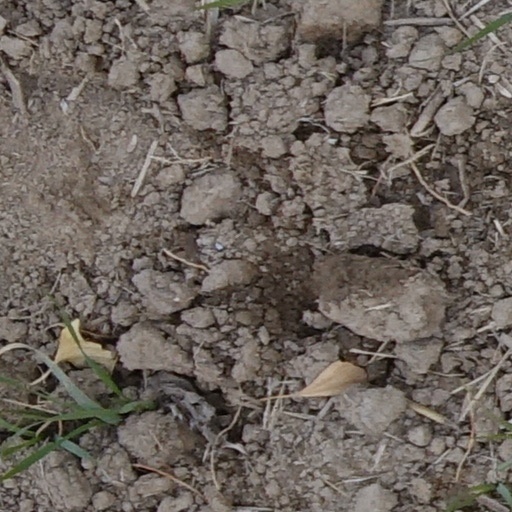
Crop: wheat